Committee of 48

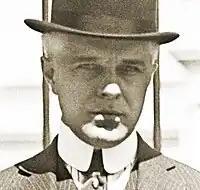
J.A.H. Hopkins, a former member of the Democratic National Committee and head of the short-lived National Party, was the National Secretary of the Committee of 48.

The Committee of 48 traces its roots to January 1919, when a gathering of individuals interested in public affairs gathered in New York City. Those so assembled decided that a formal organization should be sponsored and decided to issue a call for a National Conference. The name "Committee of 48" was chosen as a reflection of the desire to form a national organization bringing together interested representatives of each of the nation's 48 states.